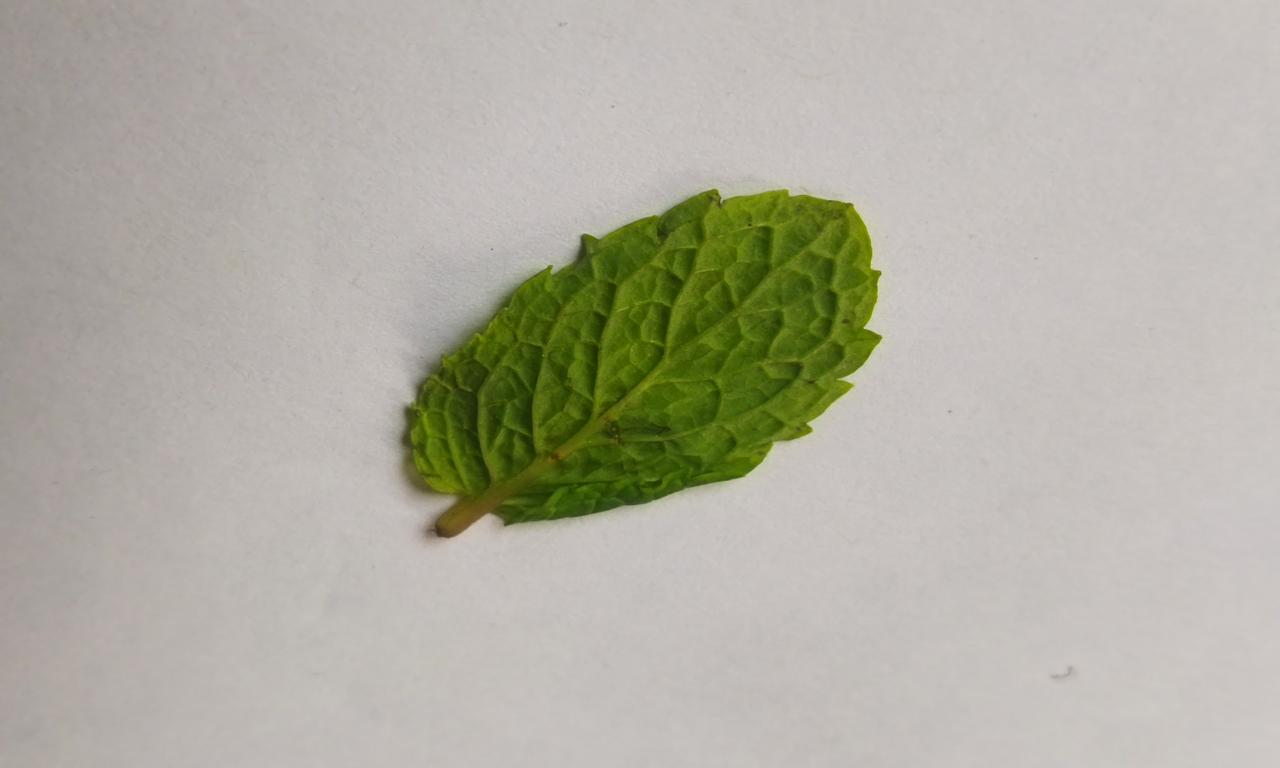
Label: Fresh